Ram Sarup Singh

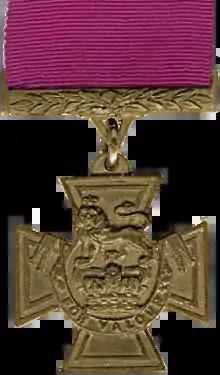
Victoria Cross Medal

Ram Sarup Singh VC (12 April 1919 – 25 October 1944) was an Indian recipient of the Victoria Cross, the highest and most prestigious award for gallantry in the face of the enemy that can be awarded to British and Commonwealth forces.